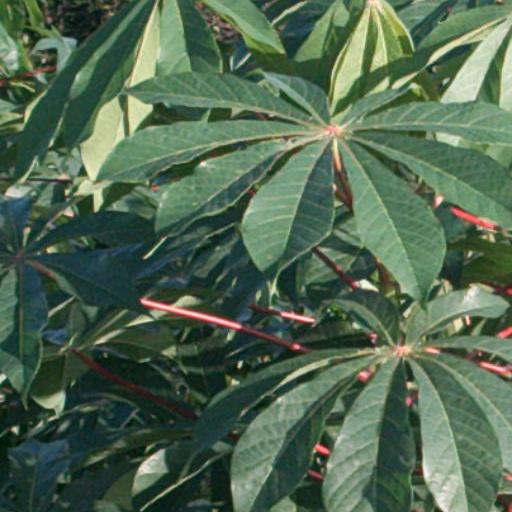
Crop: cassava